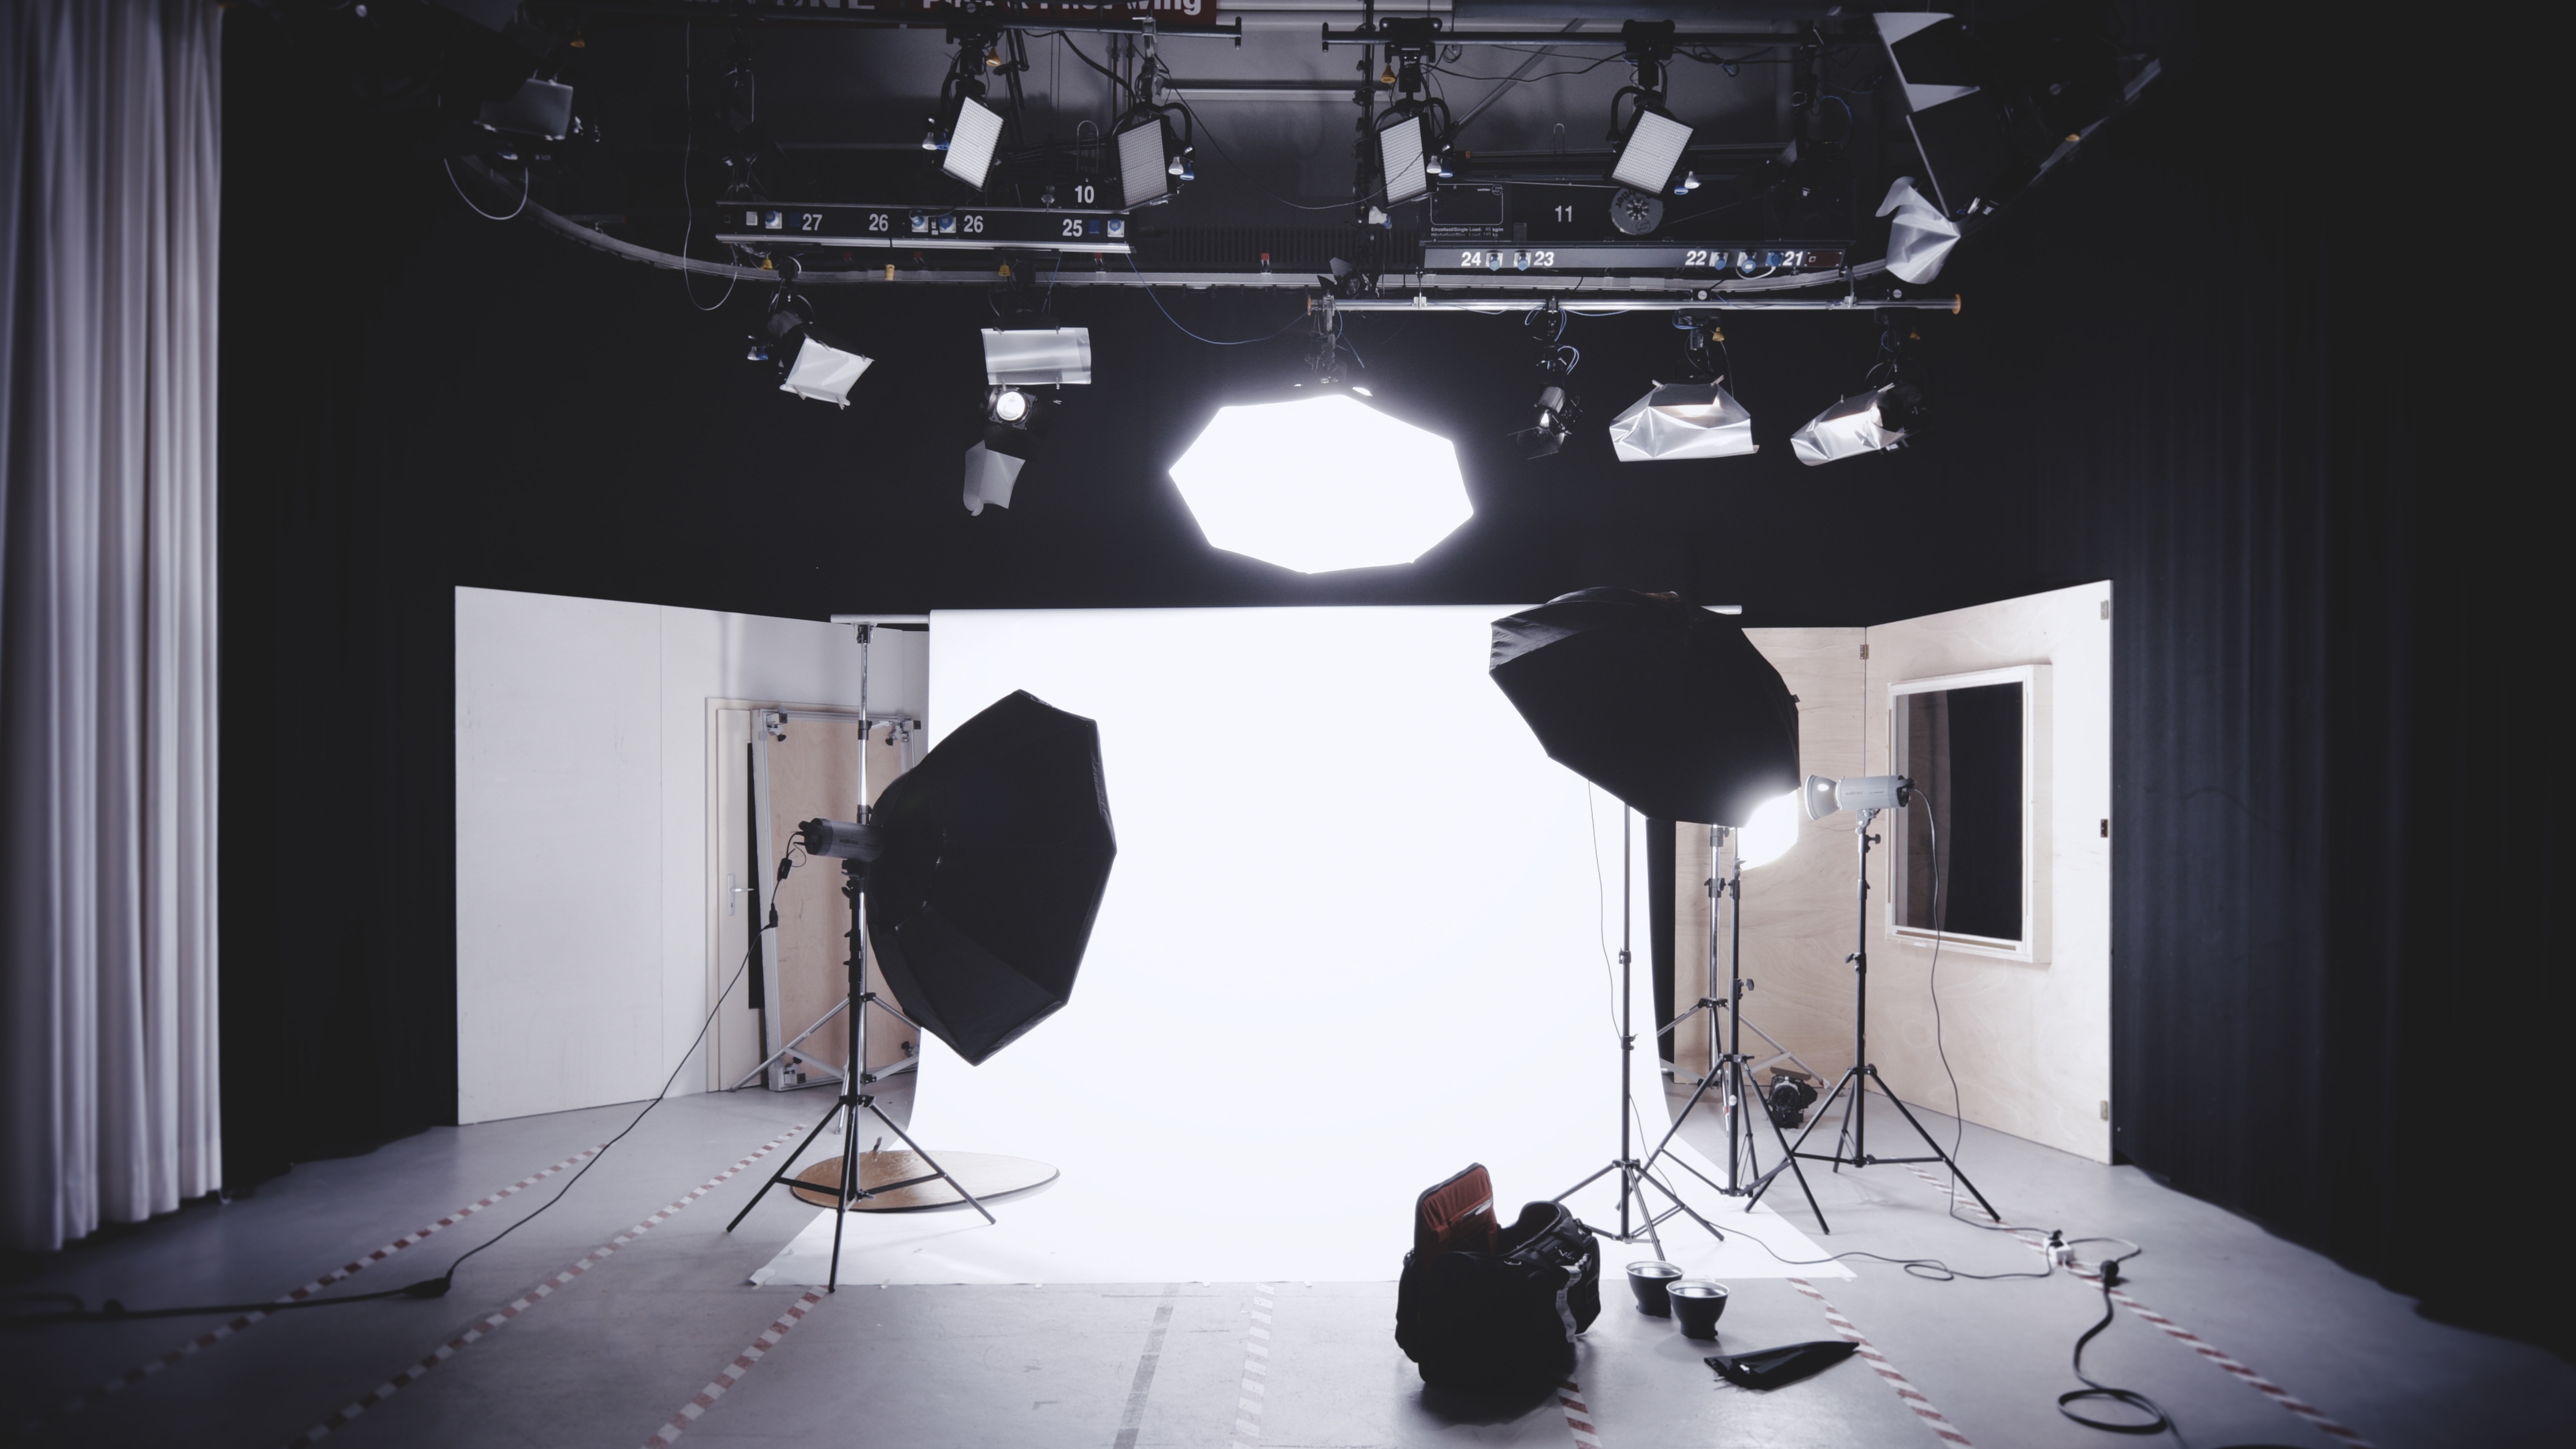
film studio, stage, studio, room, design, black and white, recording studio, sound stage, interior design, building, photography, furniture, music venue